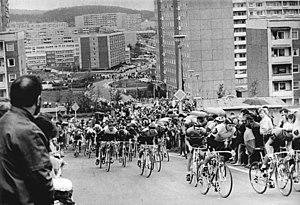
La Course de la Paix est une épreuve cycliste à étapes, créée en 1948. Organisée par les quotidiens des partis communistes polonais Trybuna Ludu et tchécoslovaque Rudé Právo, la course se dispute jusqu'en 1951 entre Varsovie et Prague. En 1952, le journal Neues Deutschland, organe du Parti socialiste unifié d'Allemagne se joint à l'organisation. Désormais, la Course de la Paix alterne ses départs et ses arrivées entre les trois capitales, Berlin, Prague et Varsovie. Cette organisation dure jusqu'en 1984. En 1985 et 1986, les soviétiques sont associés à l'organisation de la course : le quotidien la Pravda devient coorganisateur et les départs sont donnés de Moscou puis de Kiev. Elle reprend en 1987 son parcours traditionnel, entre Berlin, Prague et Varsovie, et célèbre son 40ᵉ anniversaire en réunissant au départ de Berlin 156 coureurs répartis en 26 équipes venues de 3 continents. C'est son apogée. La première page du règlement de la Course de la Paix définit l'objectif de l'épreuve :